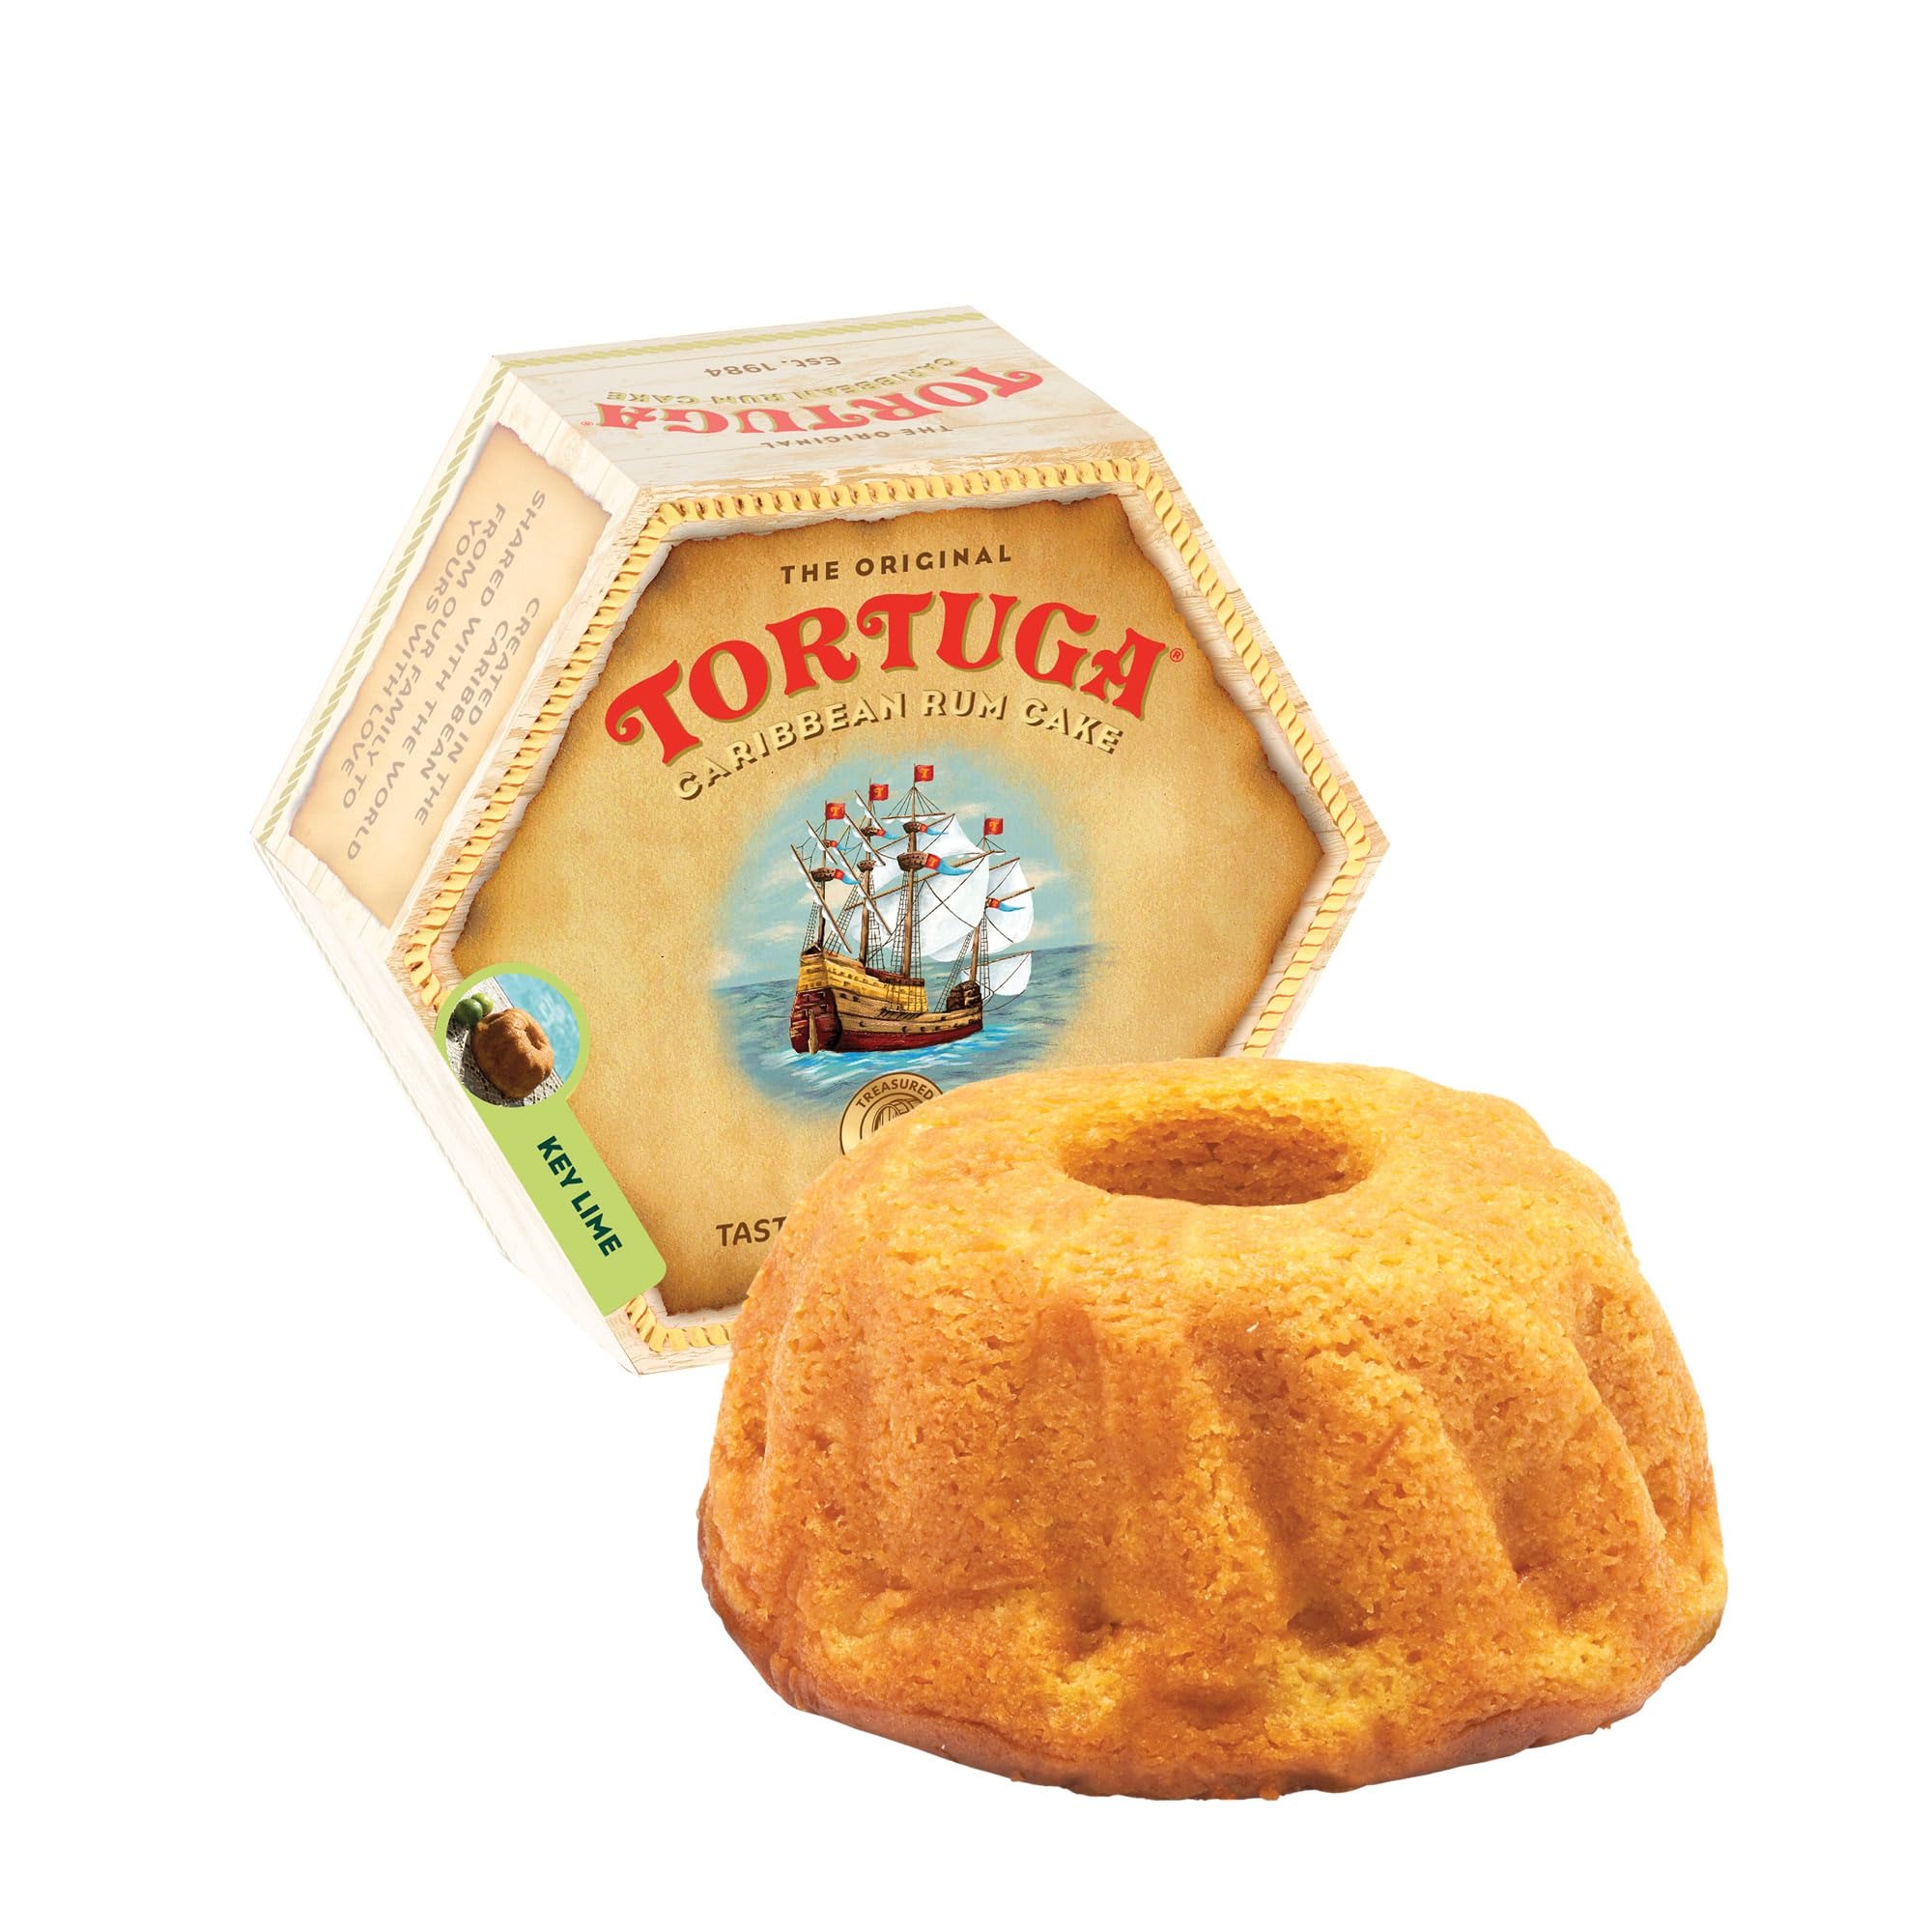
Item Name: TORTUGA Caribbean Key Lime Rum Cake - 4 oz Rum Cake - The Perfect Premium Gourmet Gift for Gift Baskets, Parties, Holidays, and Birthdays
Bullet Point 1: TORTUGA CARIBBEAN KEY LIME RUM CAKE: Whether you’re looking for personalized gourmet gifts for the rum cake lovers in your life or you’re just looking for delicious gourmet key lime cake, this will sure be a hit!
Bullet Point 2: QUALITY: This is one of the best superior quality gourmet gift cakes on the market today and probably the last rum cake you will need to ever try! Just check our reviews.
Bullet Point 3: FINEST INGREDIENTS: We use only the finest high-quality ingredients, including our specially blended oak barrel aged 5 year old Tortuga gold rum that is applied by hand.
Bullet Point 4: ALWAYS FRESH: Baked fresh every day in the Cayman Islands, then its vacuum sealed to lock in the delicious freshness.
Bullet Point 5: PERFECT: The perfect gourmet gift for birthdays, father’s day, mother’s day, Christmas and any other holiday.
Value: 4.0
Unit: Ounce

Price: 12.46